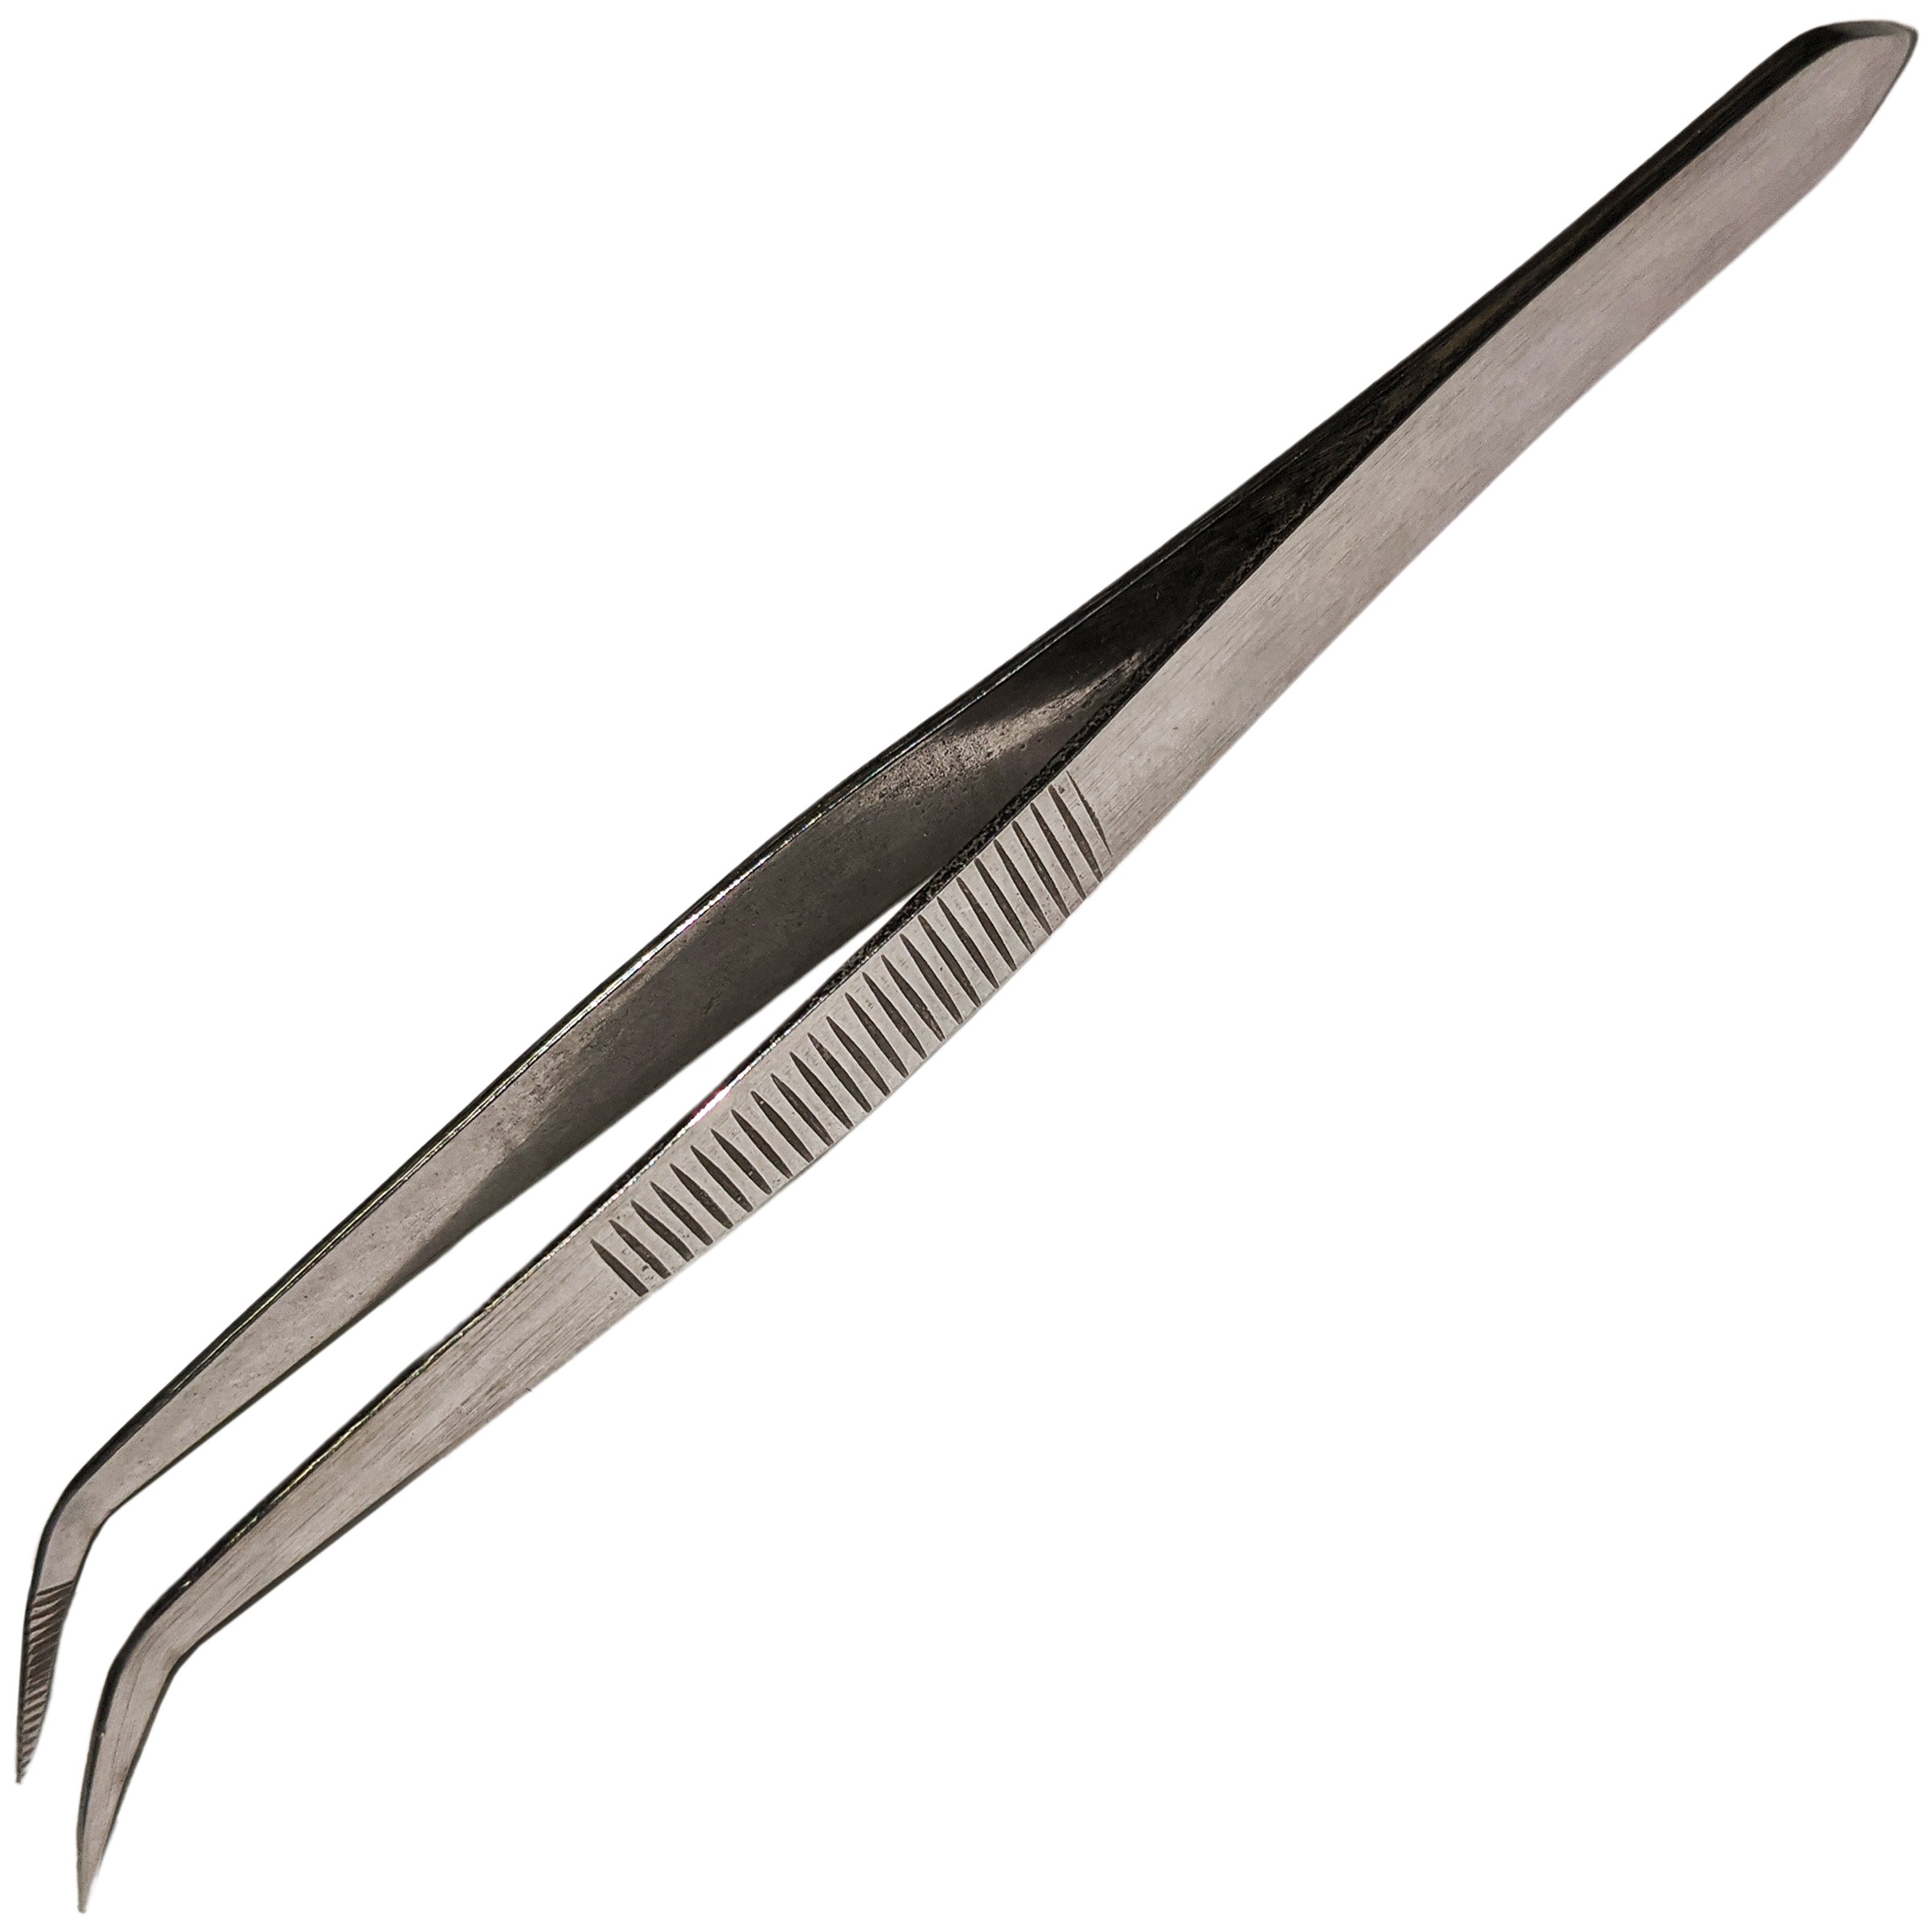
4½" Curved Tweezers with Fine Serrated Points, Stainless Steel
Stainless steel 4½" curved tweezers with fine serrated points
Brand: SciencePurchase
Category: Business & Industrial > Science & Laboratory > Dissection Kits > Training Dissection Kits